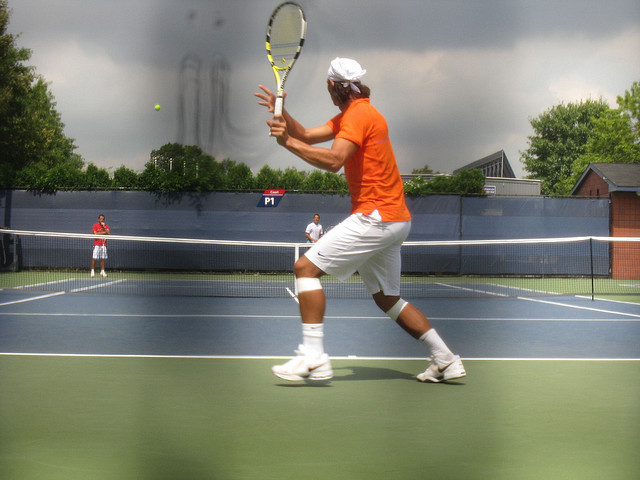
một nam vận động viên tennis đang chuẩn bị đánh bóng